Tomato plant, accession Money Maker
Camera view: bottom (45 deg); turntable rotation: 180 degrees
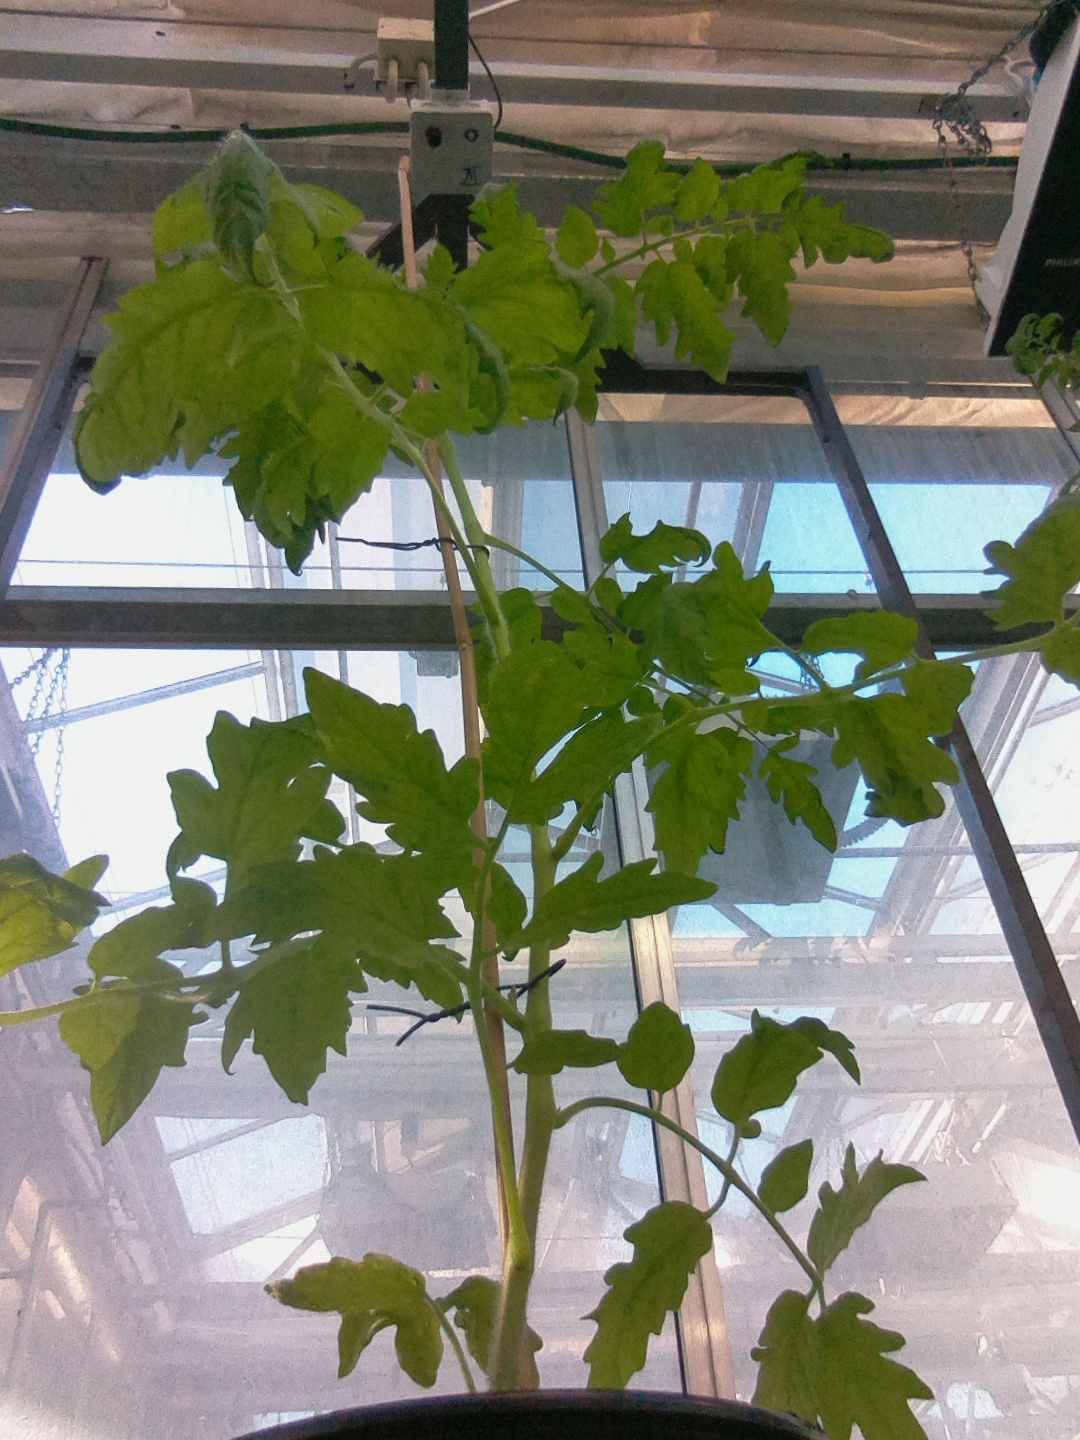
BBCH growth stage 52: 2 inflorescences visible